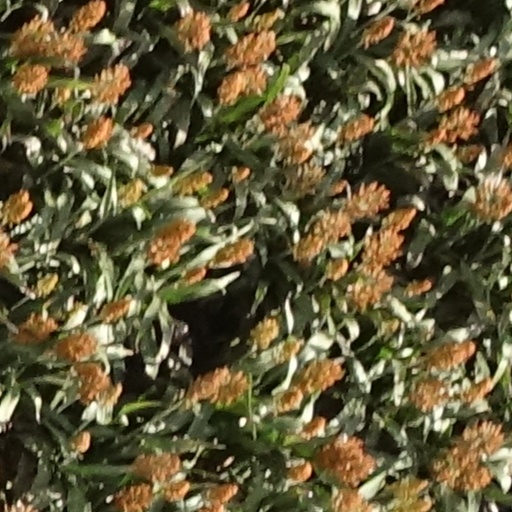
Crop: sorghum